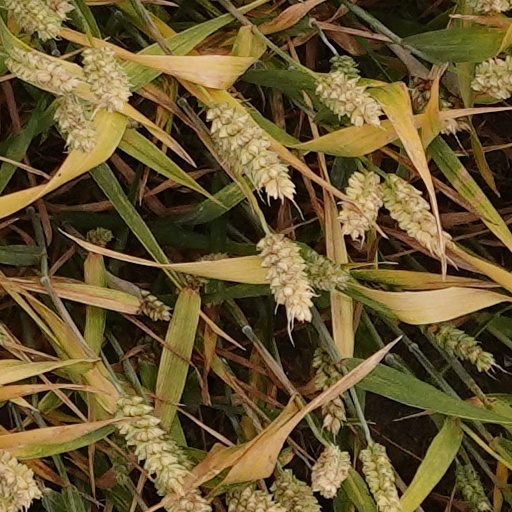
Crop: wheat